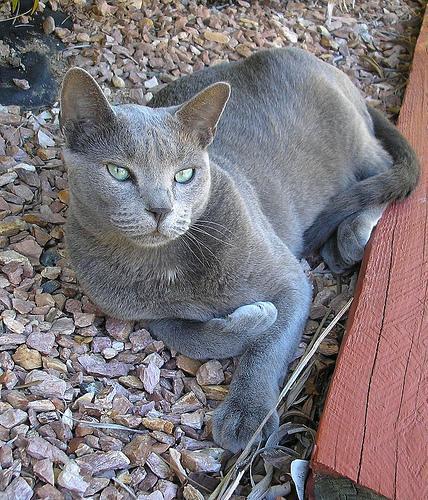
Russian Blue